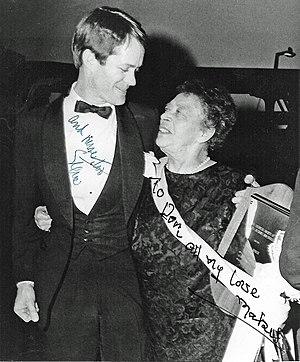
Mabel Mercer, née le 3 février 1900 à Burton upon Trent et morte le 20 avril 1984 à Pittsfield, est une chanteuse de cabaret née en Angleterre qui s'est produite aux États-Unis, en Grande-Bretagne et en Europe avec les plus grands du jazz et du cabaret. Elle était une interprète vedette chez Chez Bricktop à Paris, appartenant à l'hôtesse Bricktop, et a joué dans des clubs tels que Le Ruban Bleu, Tony's, le RSVP, le Carlyle, le St. Regis Hotel, et finalement son Byline Club. Parmi ceux qui assistaient fréquemment aux spectacles de Mercer se trouvait Frank Sinatra, qui ne cachait pas son émulation de ses techniques de phrasé et de narration.